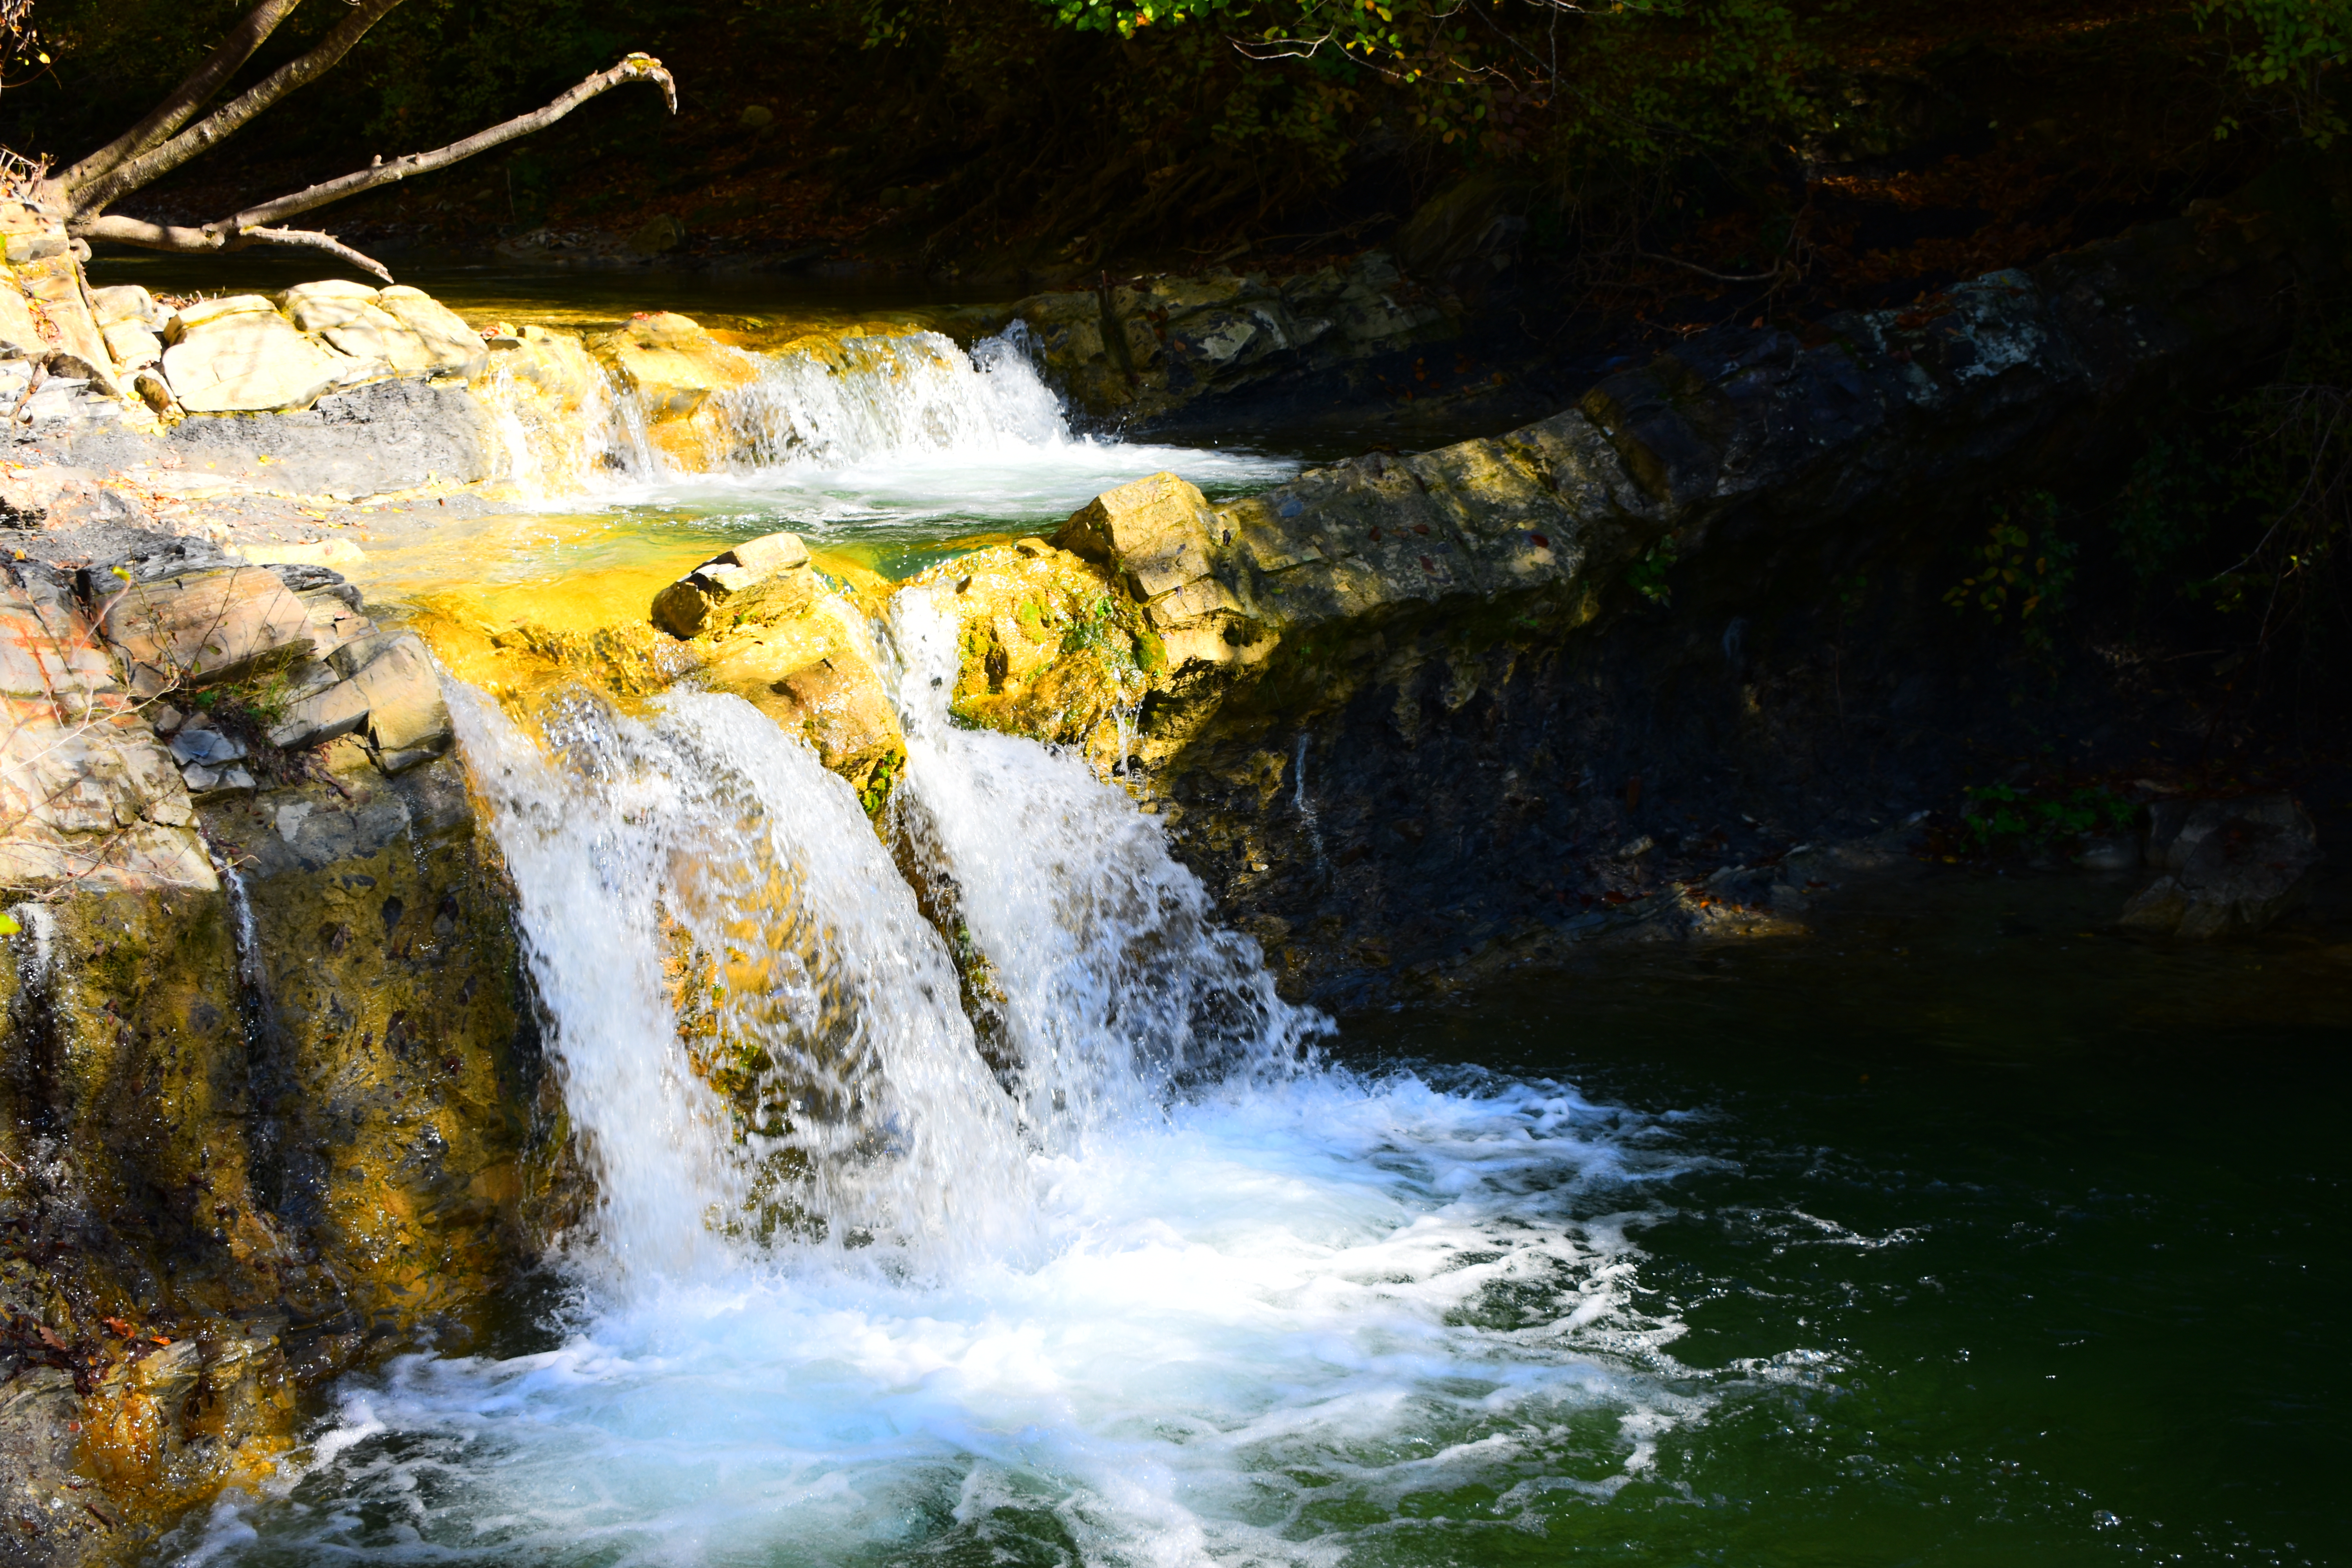
natural, water, water resources, fluvial landforms of streams, natural landscape, botany, waterfall, watercourse, spring, chute, landscape, riparian zone, formation, mountain river, stream, forest, creek, water feature, rapid, rock, arroyo, nature reserve, mineral spring, temperate broadleaf and mixed forest, riparian forest, wildlife, grass, jungle, tropical and subtropical coniferous forests, valdivian temperate rain forest, autumn, moss, rainforest, river, old growth forest